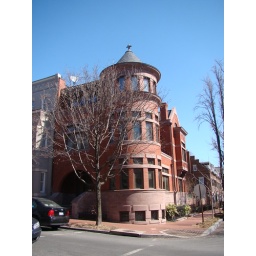
Another tower house in honor of Neshachan.